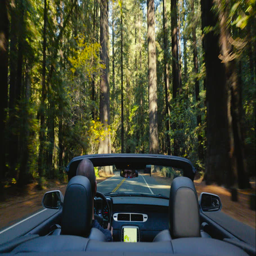
4k driving a convertible through a redwood forest in slow motion .